Fortress 2: Re-Entry

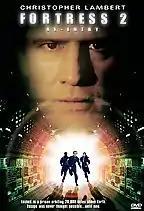
Official DVD cover

Fortress 2: Re-Entry is a 2000 science fiction action film directed by Geoff Murphy. It is the sequel to 1992's "Fortress". In the film, the principal actor Christopher Lambert reprises his role as John Henry Brennick, still on the run from the MenTel Corporation. Lambert was the only original actor to reprise his role; Loryn Locklin, who played Karen B. Brennick from the first film, did not return for the sequel and she was played by Beth Toussaint.